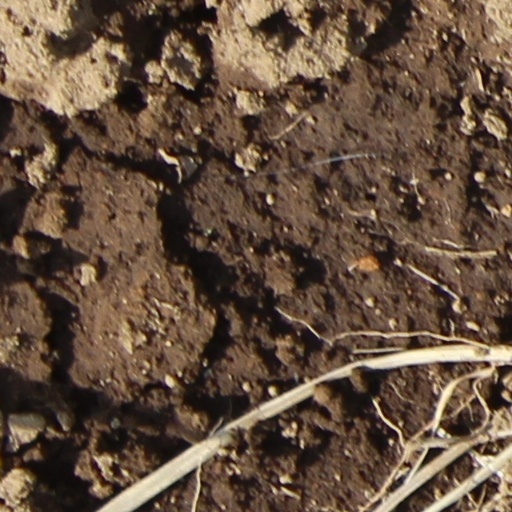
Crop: wheat